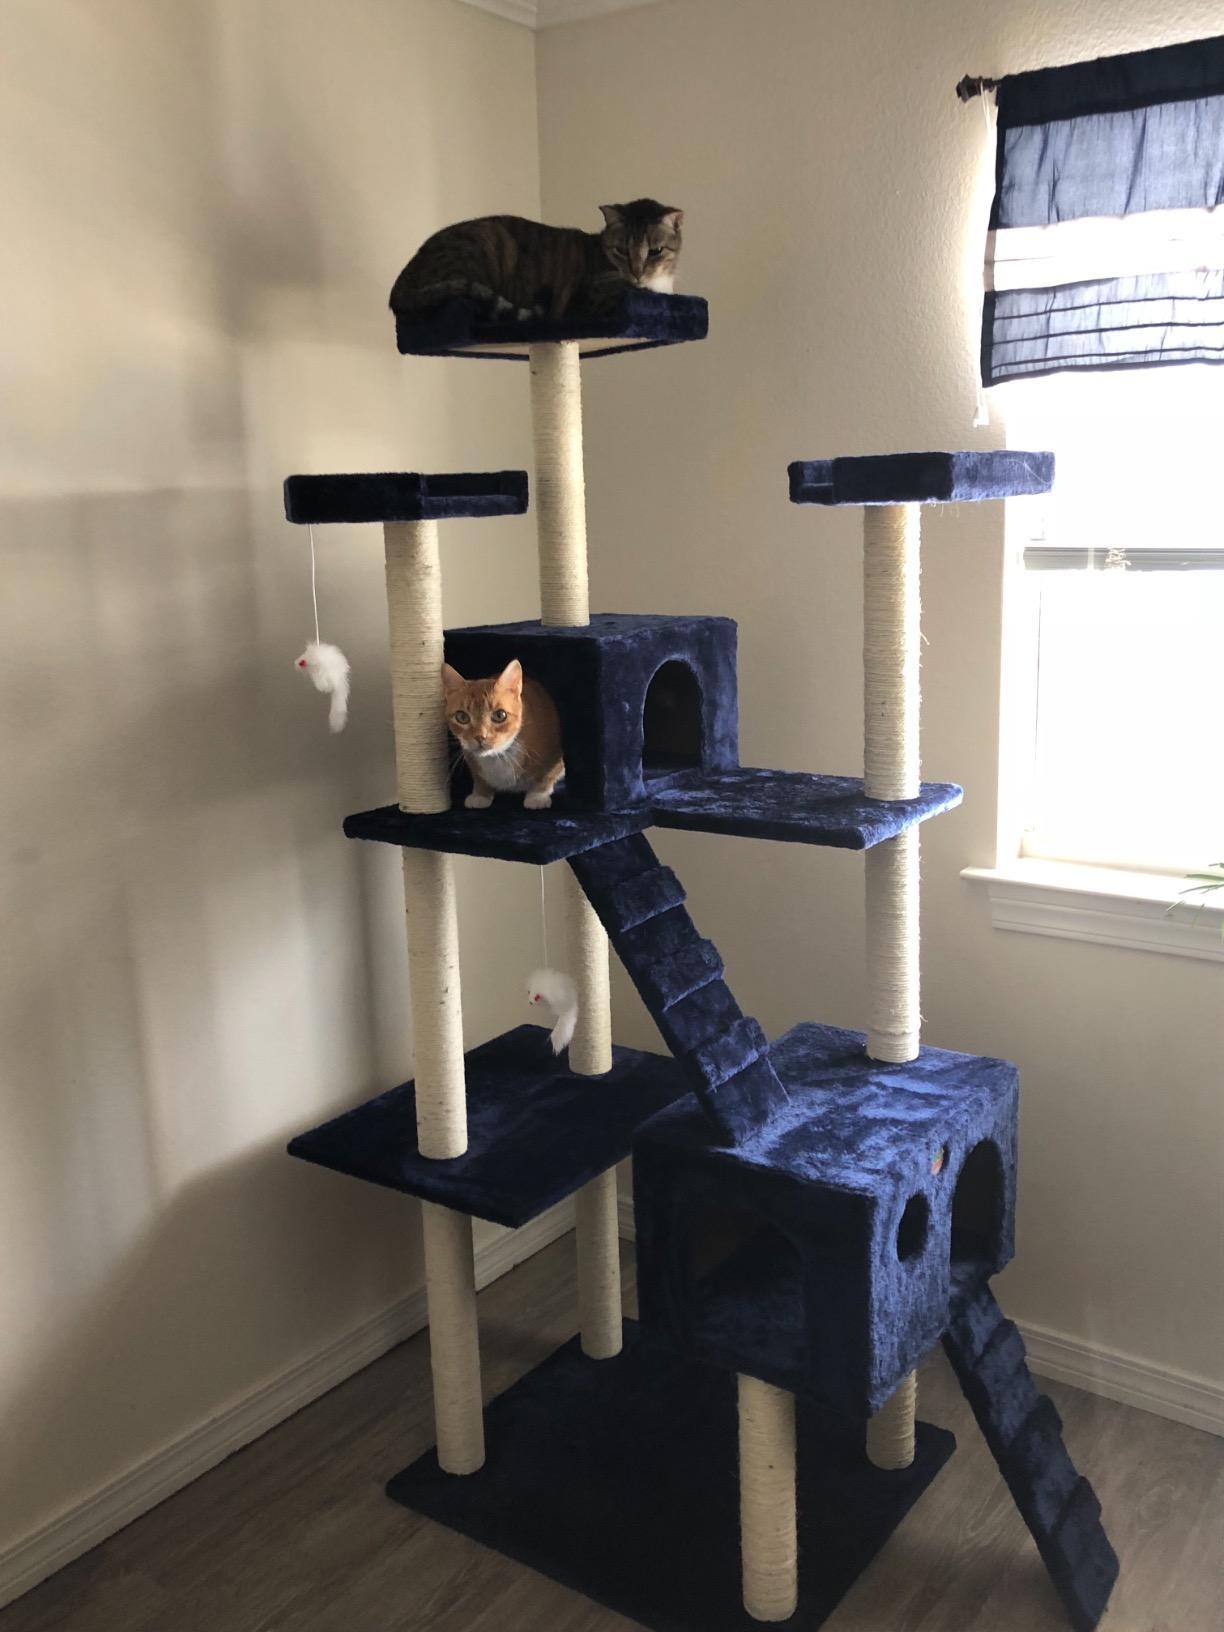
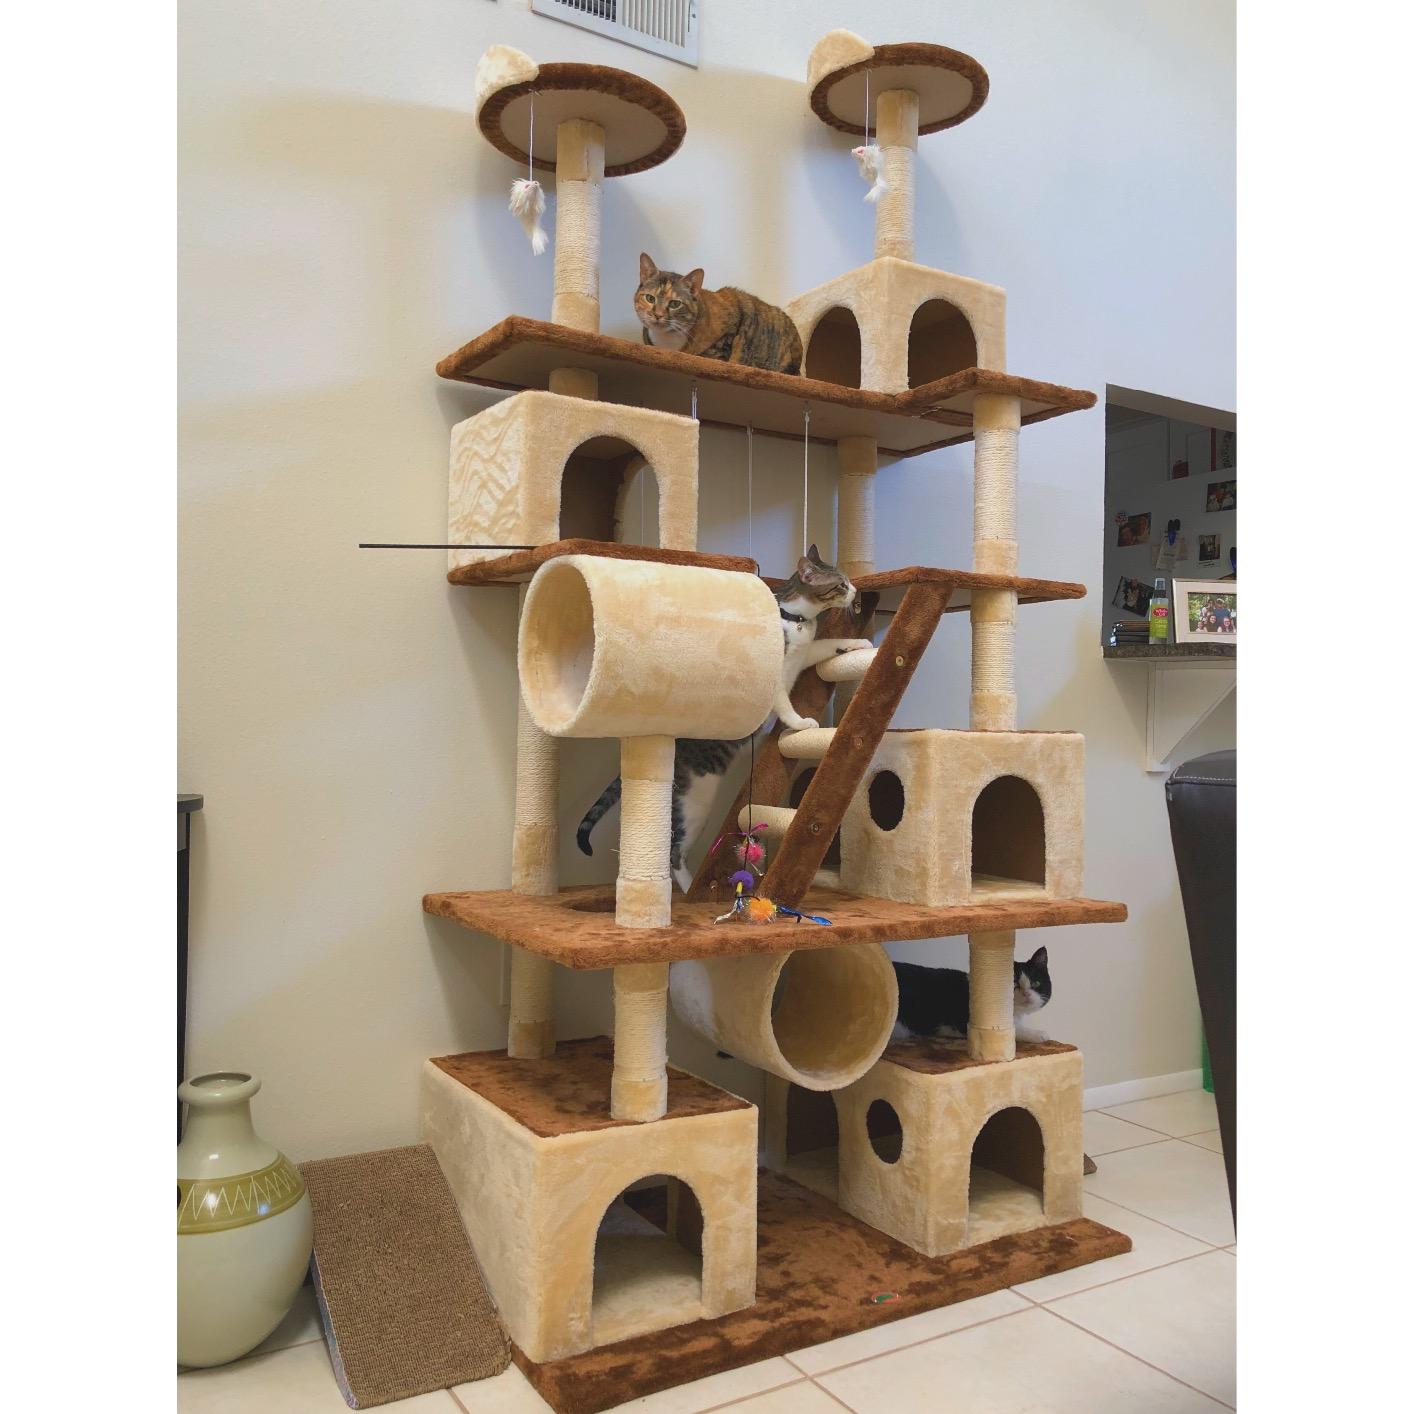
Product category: items_cat tree
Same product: no